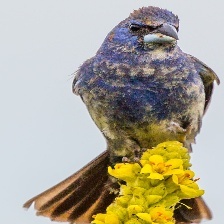
Species: BLUE GROSBEAK
Scientific name: PASSERINA CAERULEA